Mathematical visualization

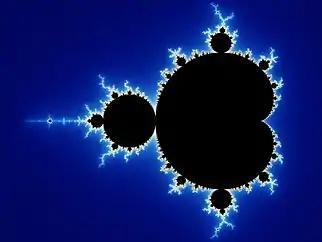
The Mandelbrot set, one of the most famous examples of mathematical visualization.

Mathematical phenomena can be understood and explored via visualization. Classically, this consisted of two-dimensional drawings or building three-dimensional models (particularly plaster models in the 19th and early 20th century). In contrast, today it most frequently consists of using computers to make static two- or three-dimensional drawings, animations, or interactive programs. Writing programs to visualize mathematics is an aspect of computational geometry.